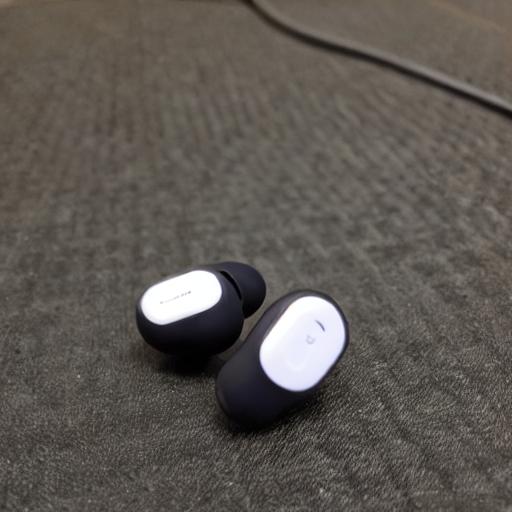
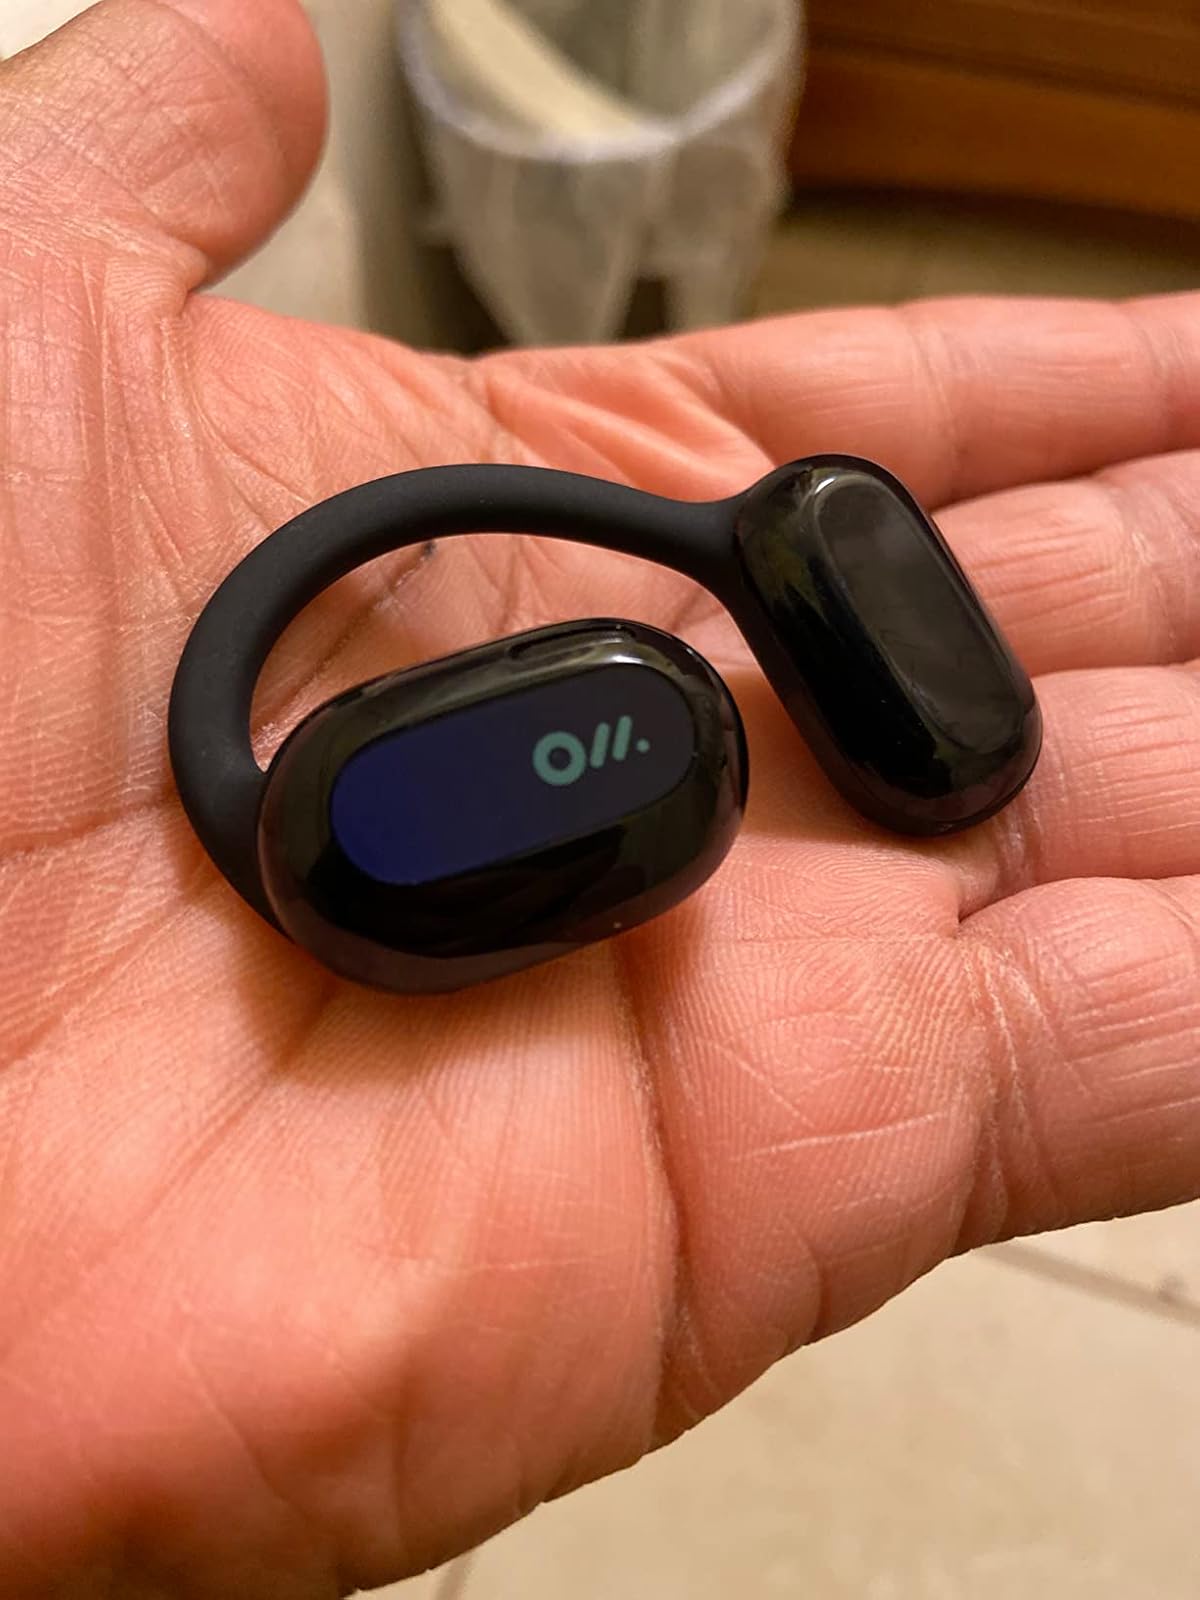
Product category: earbuds
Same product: no